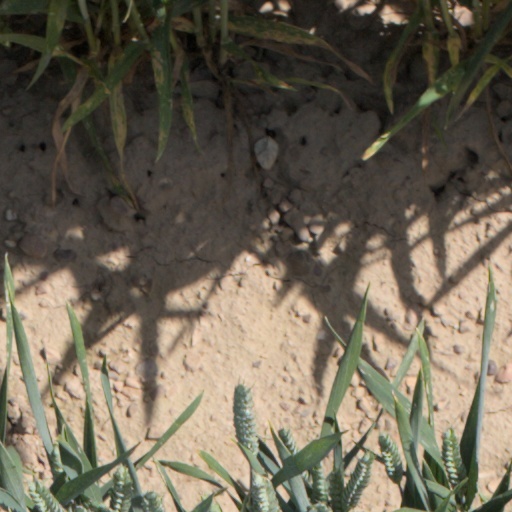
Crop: wheat